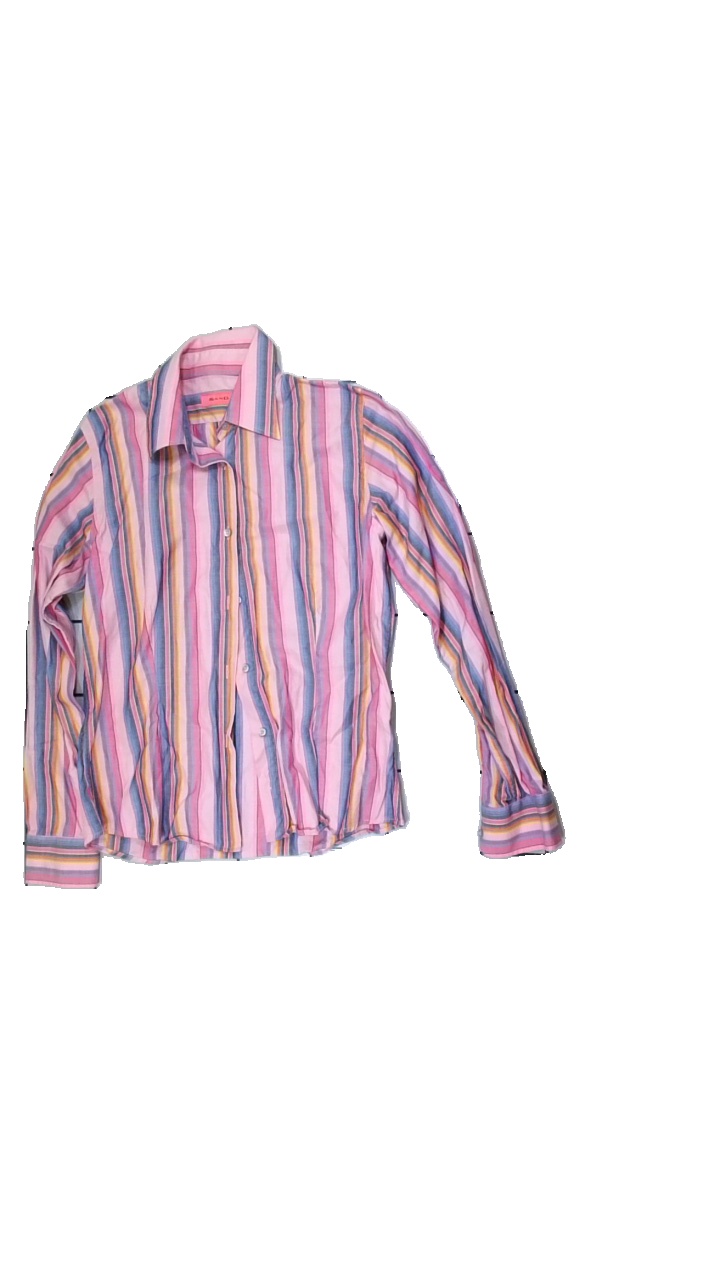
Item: Shirt (Ladies)
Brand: Sand
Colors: Pink, Yellow, Blue, Multicolor
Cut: Regular
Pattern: Striped
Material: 100% Cotton
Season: All
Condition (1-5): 5
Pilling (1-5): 5
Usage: Reuse
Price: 100-150